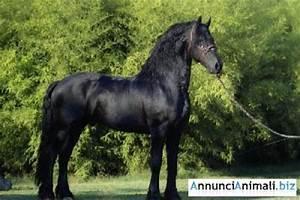
horse